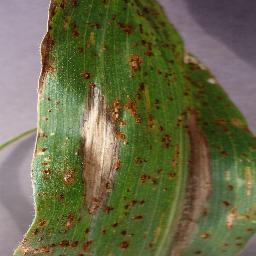
Label: Corn_(Maize)___Northern_Leaf_Blight